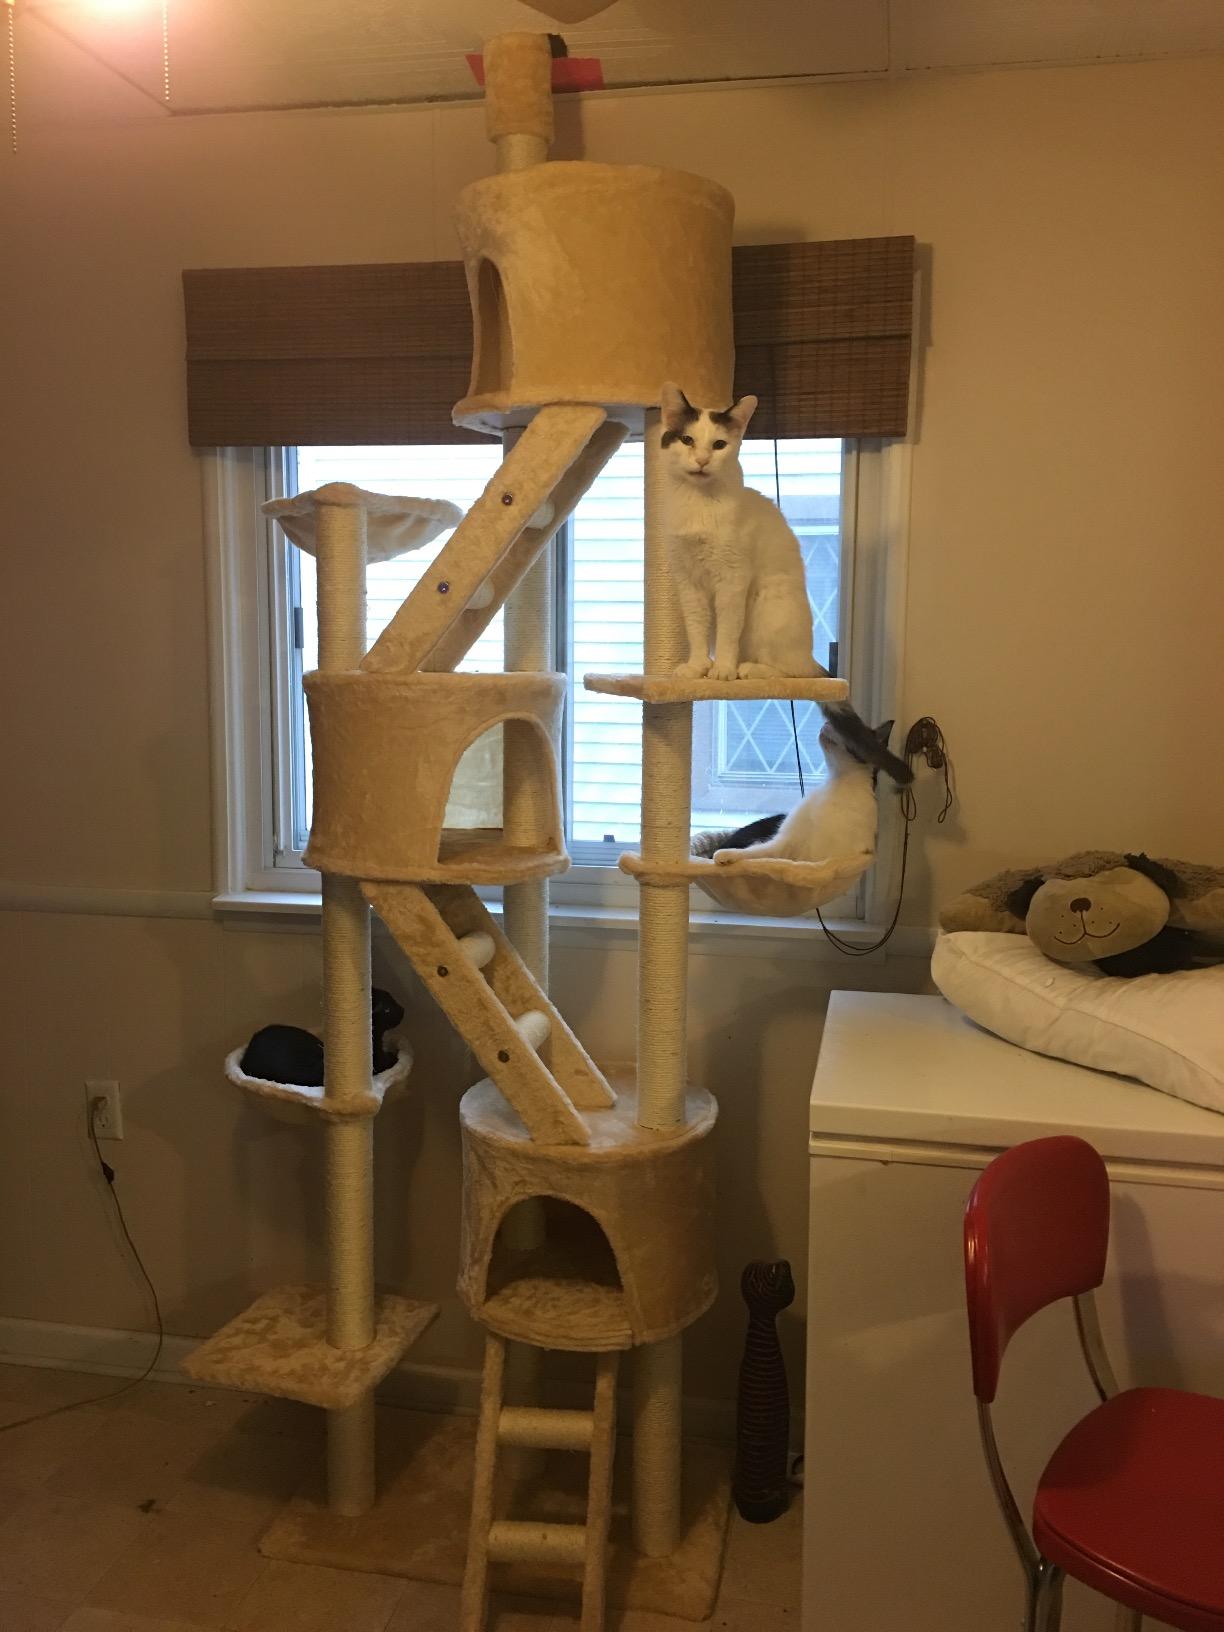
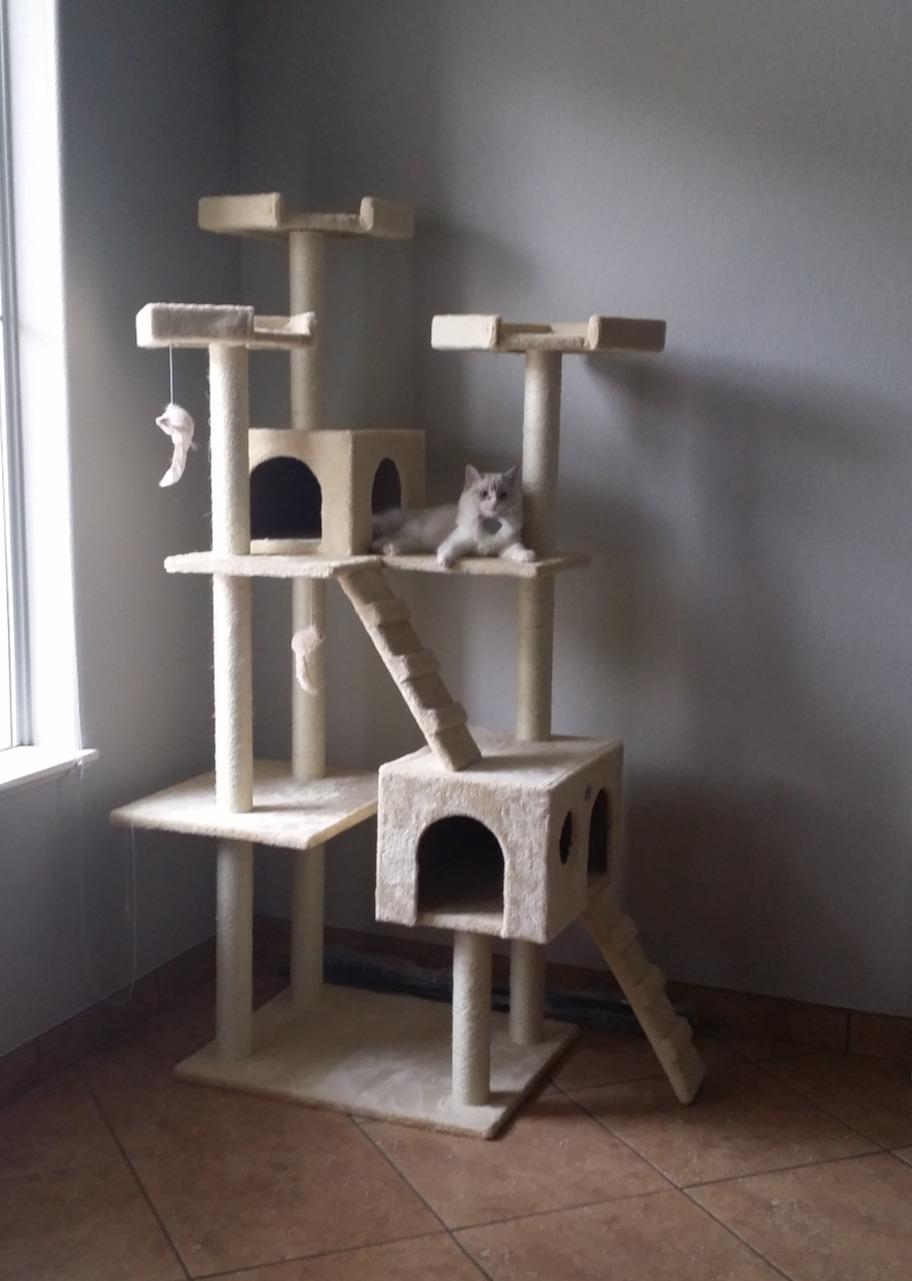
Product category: items_cat tree
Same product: no